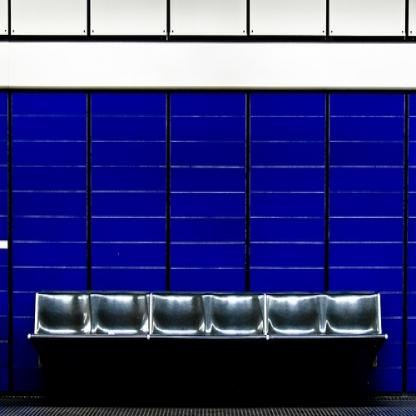
Scene: Indoor